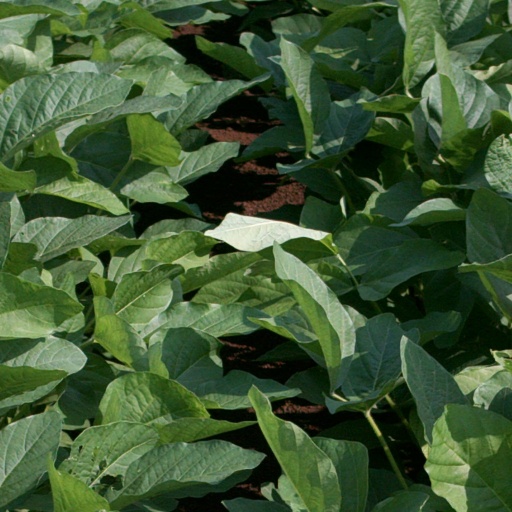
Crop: soybean